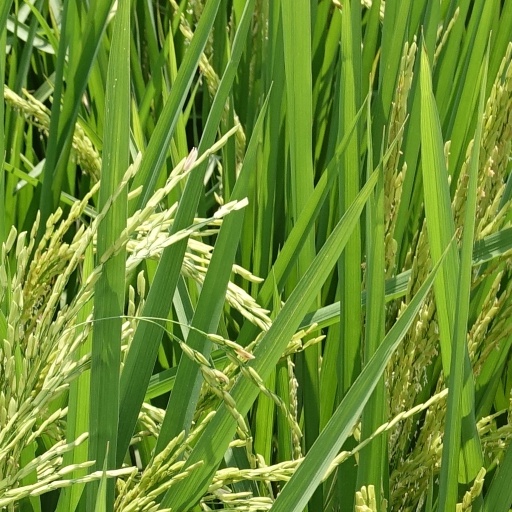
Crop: rice